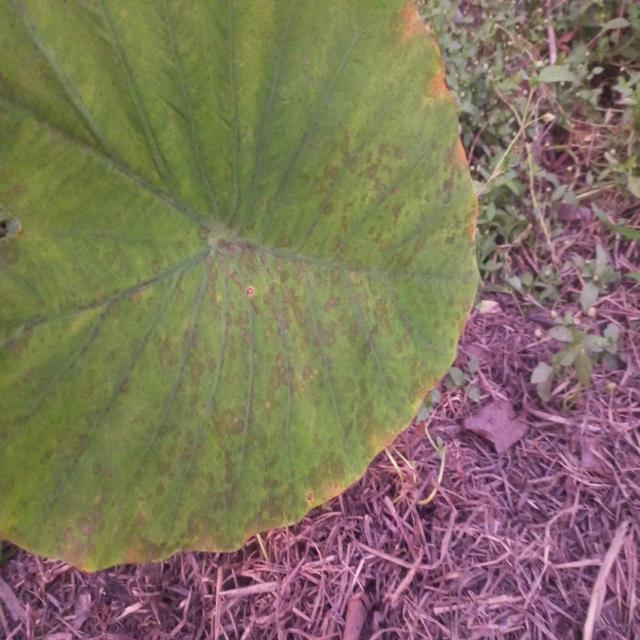
Label: Early_Blight